Valery Vishnichenko

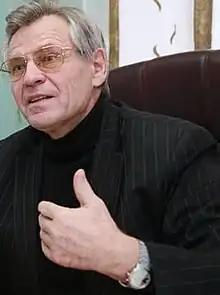
Vishnichenko in 2020

Valery Georgievich Vishnichenko (1 February 1949 – 3 December 2023) was a Kazakh schoolteacher and politician. A member of Nur Otan, he served in the Mäjilis from 2007 to 2011.